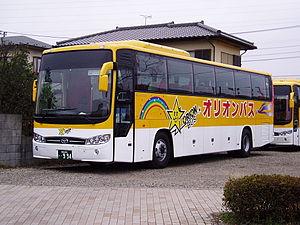
Zyle Daewoo Commercial Vehicle est le nom d'un constructeur d'autobus d'origine sud-coréenne. La division automobile, rebaptisée Daewoo Bus, est, depuis 2002, contrôlée par le premier constructeur automobile mondial, GM Daewoo.